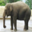
Label: elephant